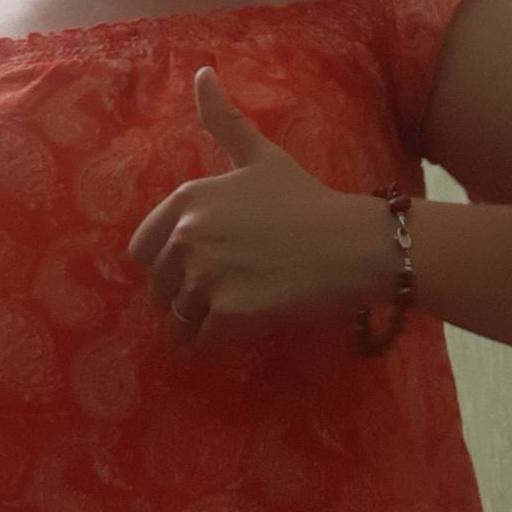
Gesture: like